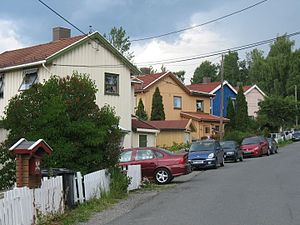
Østensjø / "Svenskehusene" på Ulsrud
"""Svenskehusene"" i Ulsrud haveby.